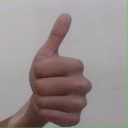
अक्षर: थ